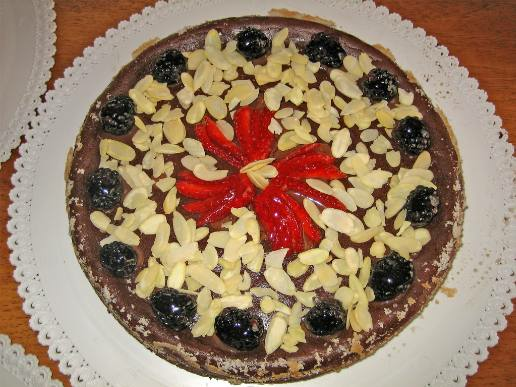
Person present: No